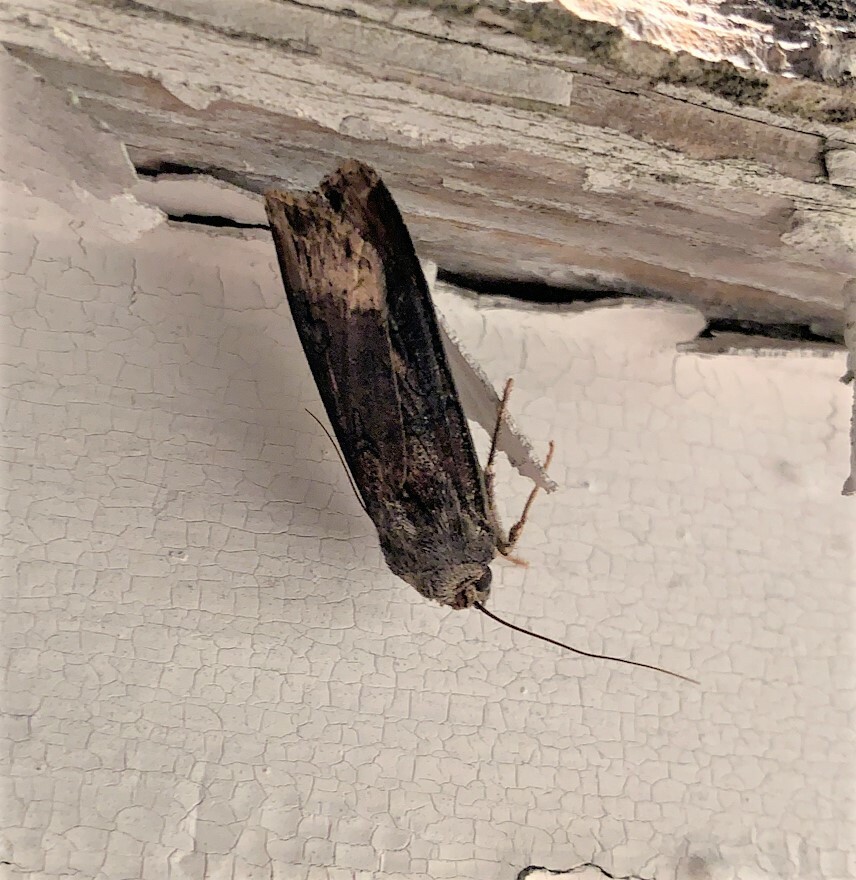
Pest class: cutworms